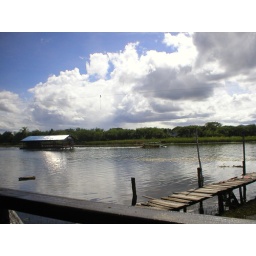
a view from ouer guest house by the river